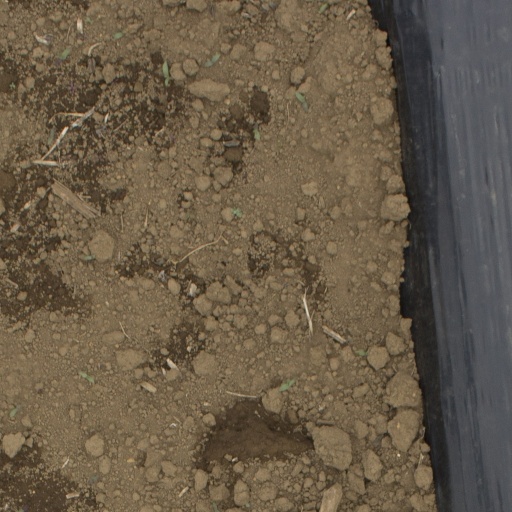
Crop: Jerusalem artichoke